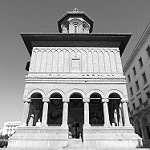
Label: B & W